Yung Shue Ha

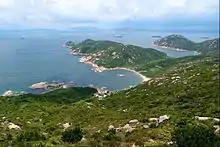
View of Yung Shue Ha, Shek Pai Wan and Tung O from Ling Kok Shan.

Yung Shue Ha is a village on the south side of Lamma Island, Hong Kong. It is across the bay Shek Pai Wan from the village of Tung O. Both villages are sparsely populated and many places are abandoned.